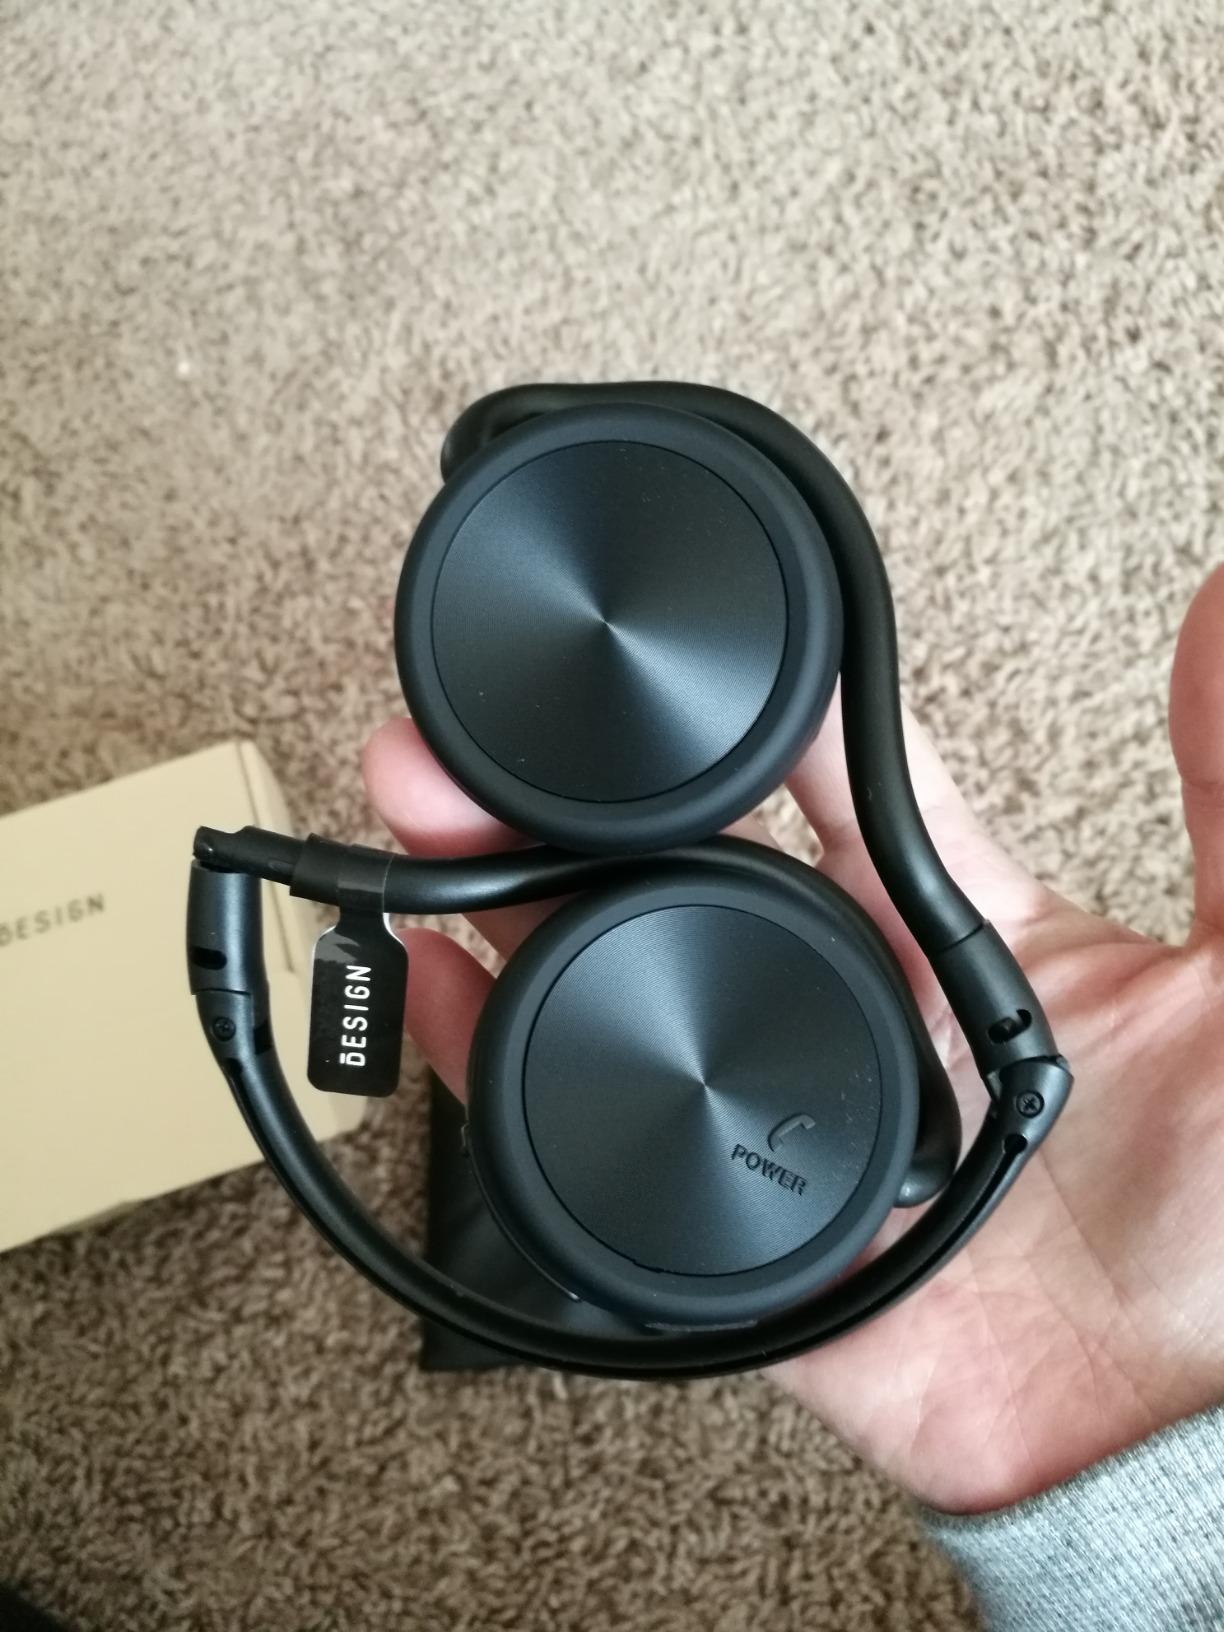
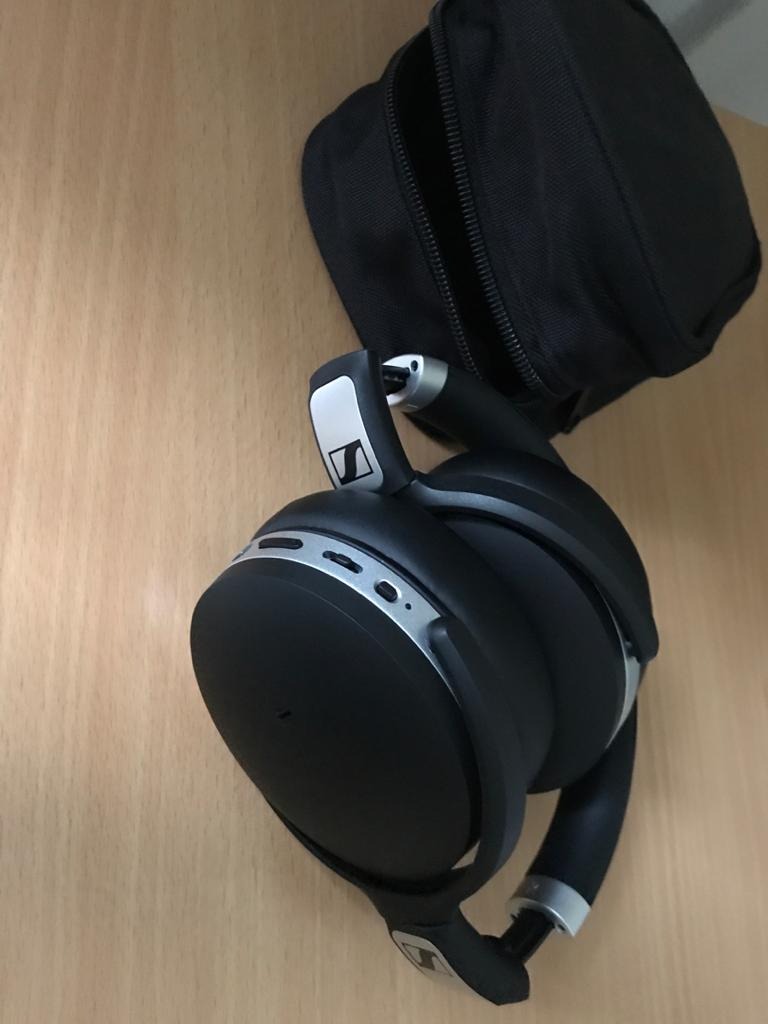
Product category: headphones
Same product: no